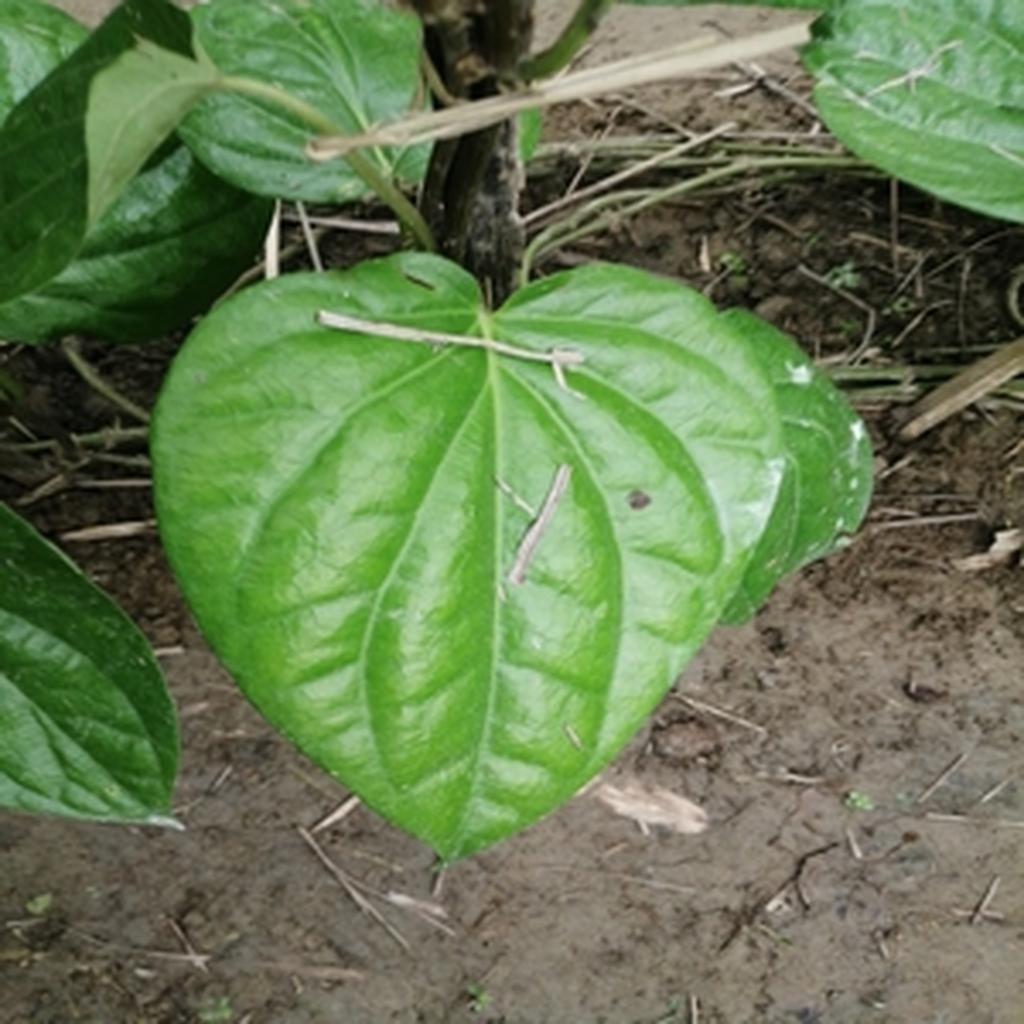
Label: Healthy_Leaf